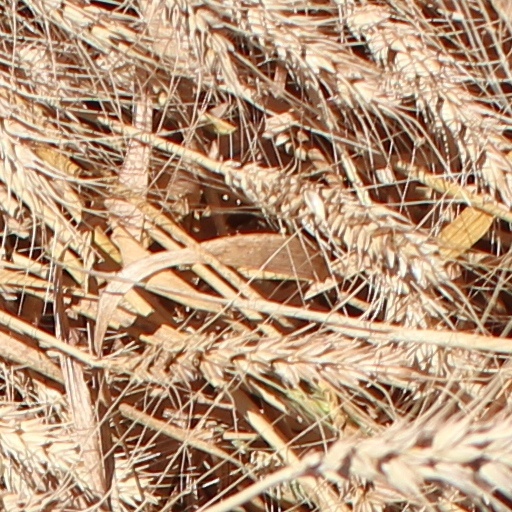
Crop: wheat